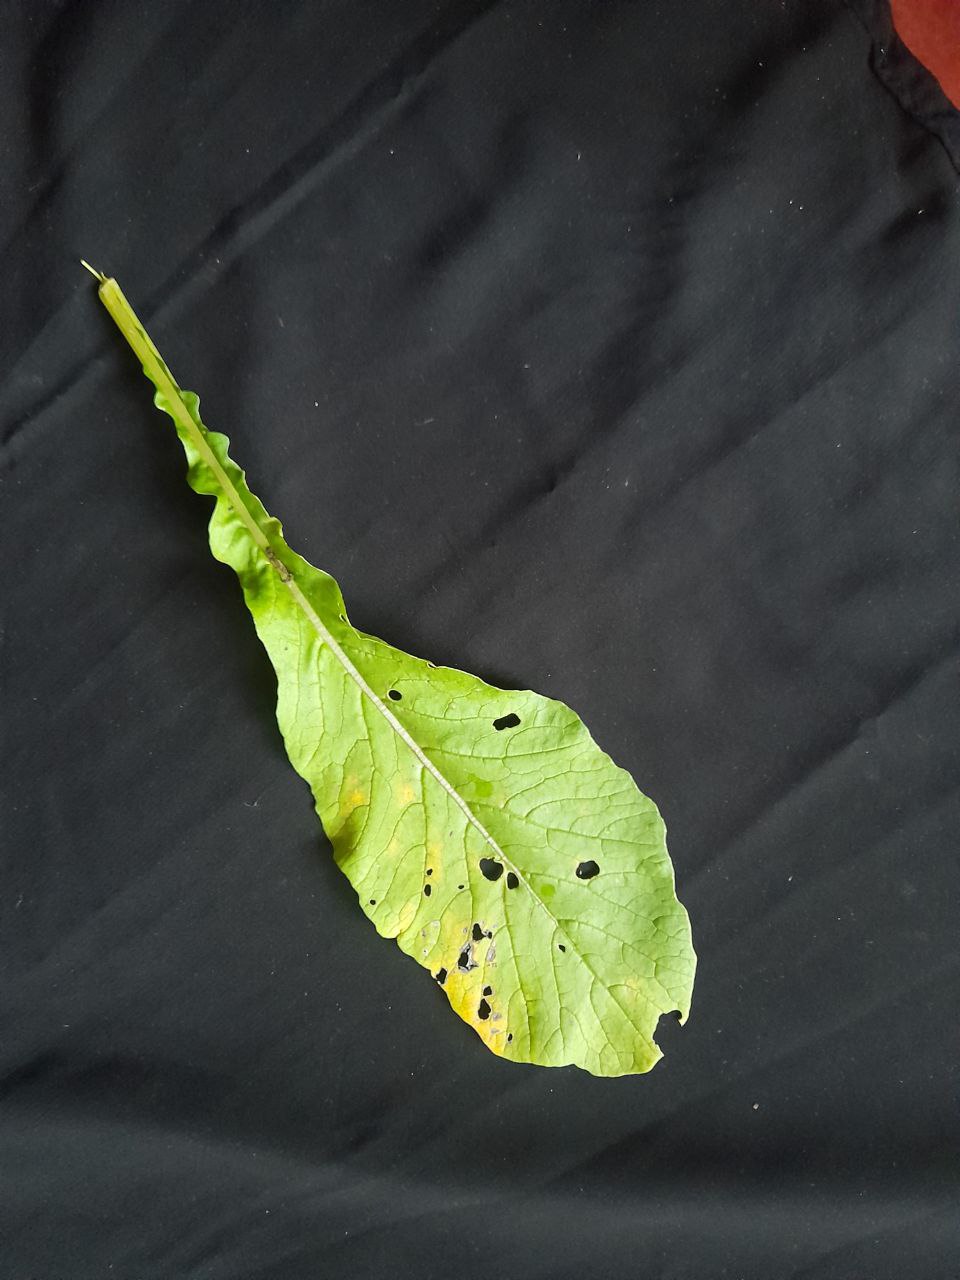
Label: flea beetle